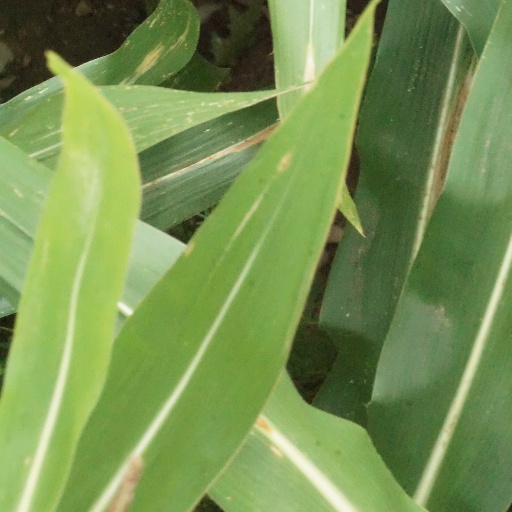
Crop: maize; corn